Christie Elliott

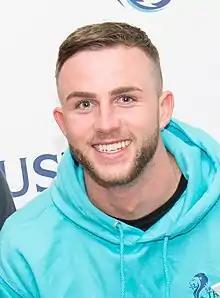

Christie James Elliott (born 26 May 1991) is an English former professional footballer. Having previously played for English lower league sides Jarrow and Whitley Bay, Elliott signed a two-year deal with then Scottish First Division side Partick Thistle. He was loaned in 2012 to Scottish Second Division side Albion Rovers before returning to Firhill in January 2013. After a stint with Carlisle United after a lengthy term with Partick, he returned to Scotland with Dundee. Having started his career as a striker, he primarily played as a defender for most of it, playing the majority of games at right-back and providing the occasional cover at left-back. Christie announced his retirement from professional football at age 31 on 16 August 2022 after leaving Dundee in the summer.